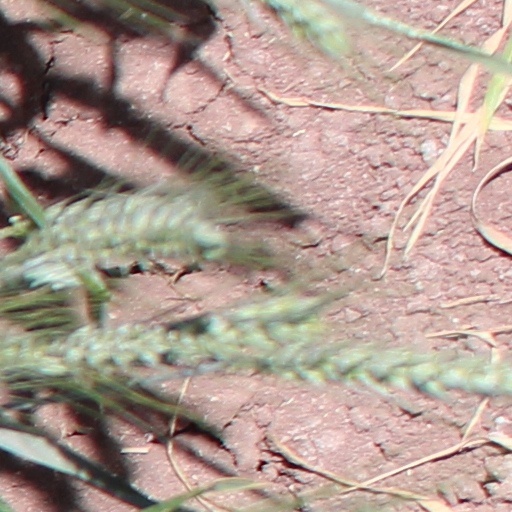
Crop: wheat